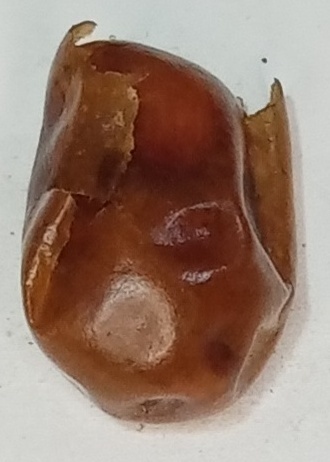
Variety: fasli-toto
Size: medium
Grade: grade-1